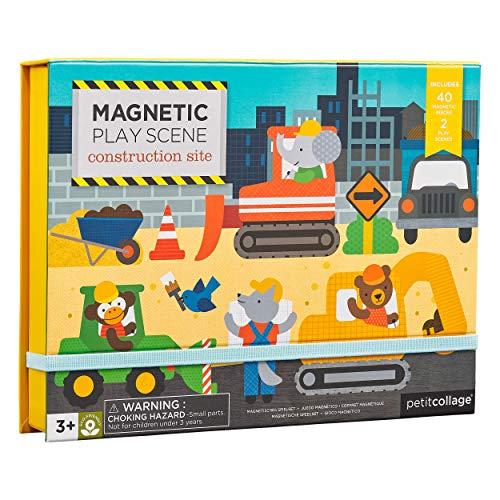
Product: Petit Collage Magnetic Play Scene, Construction, Ages 4+ Years
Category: Toys & Games | Novelty & Gag Toys | Magnets & Magnetic Toys
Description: Easel style box with elastic closure - includes 2 different scenes and 40 magnetic play pieces.
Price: $25.19
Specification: ProductDimensions:9.2x7x1.2inches|ItemWeight:1.07pounds|ShippingWeight:1.07pounds(Viewshippingratesandpolicies)|ASIN:B07V2NW986|Itemmodelnumber:PTC335|Manufacturerrecommendedage:4-12years